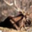
Label: deer